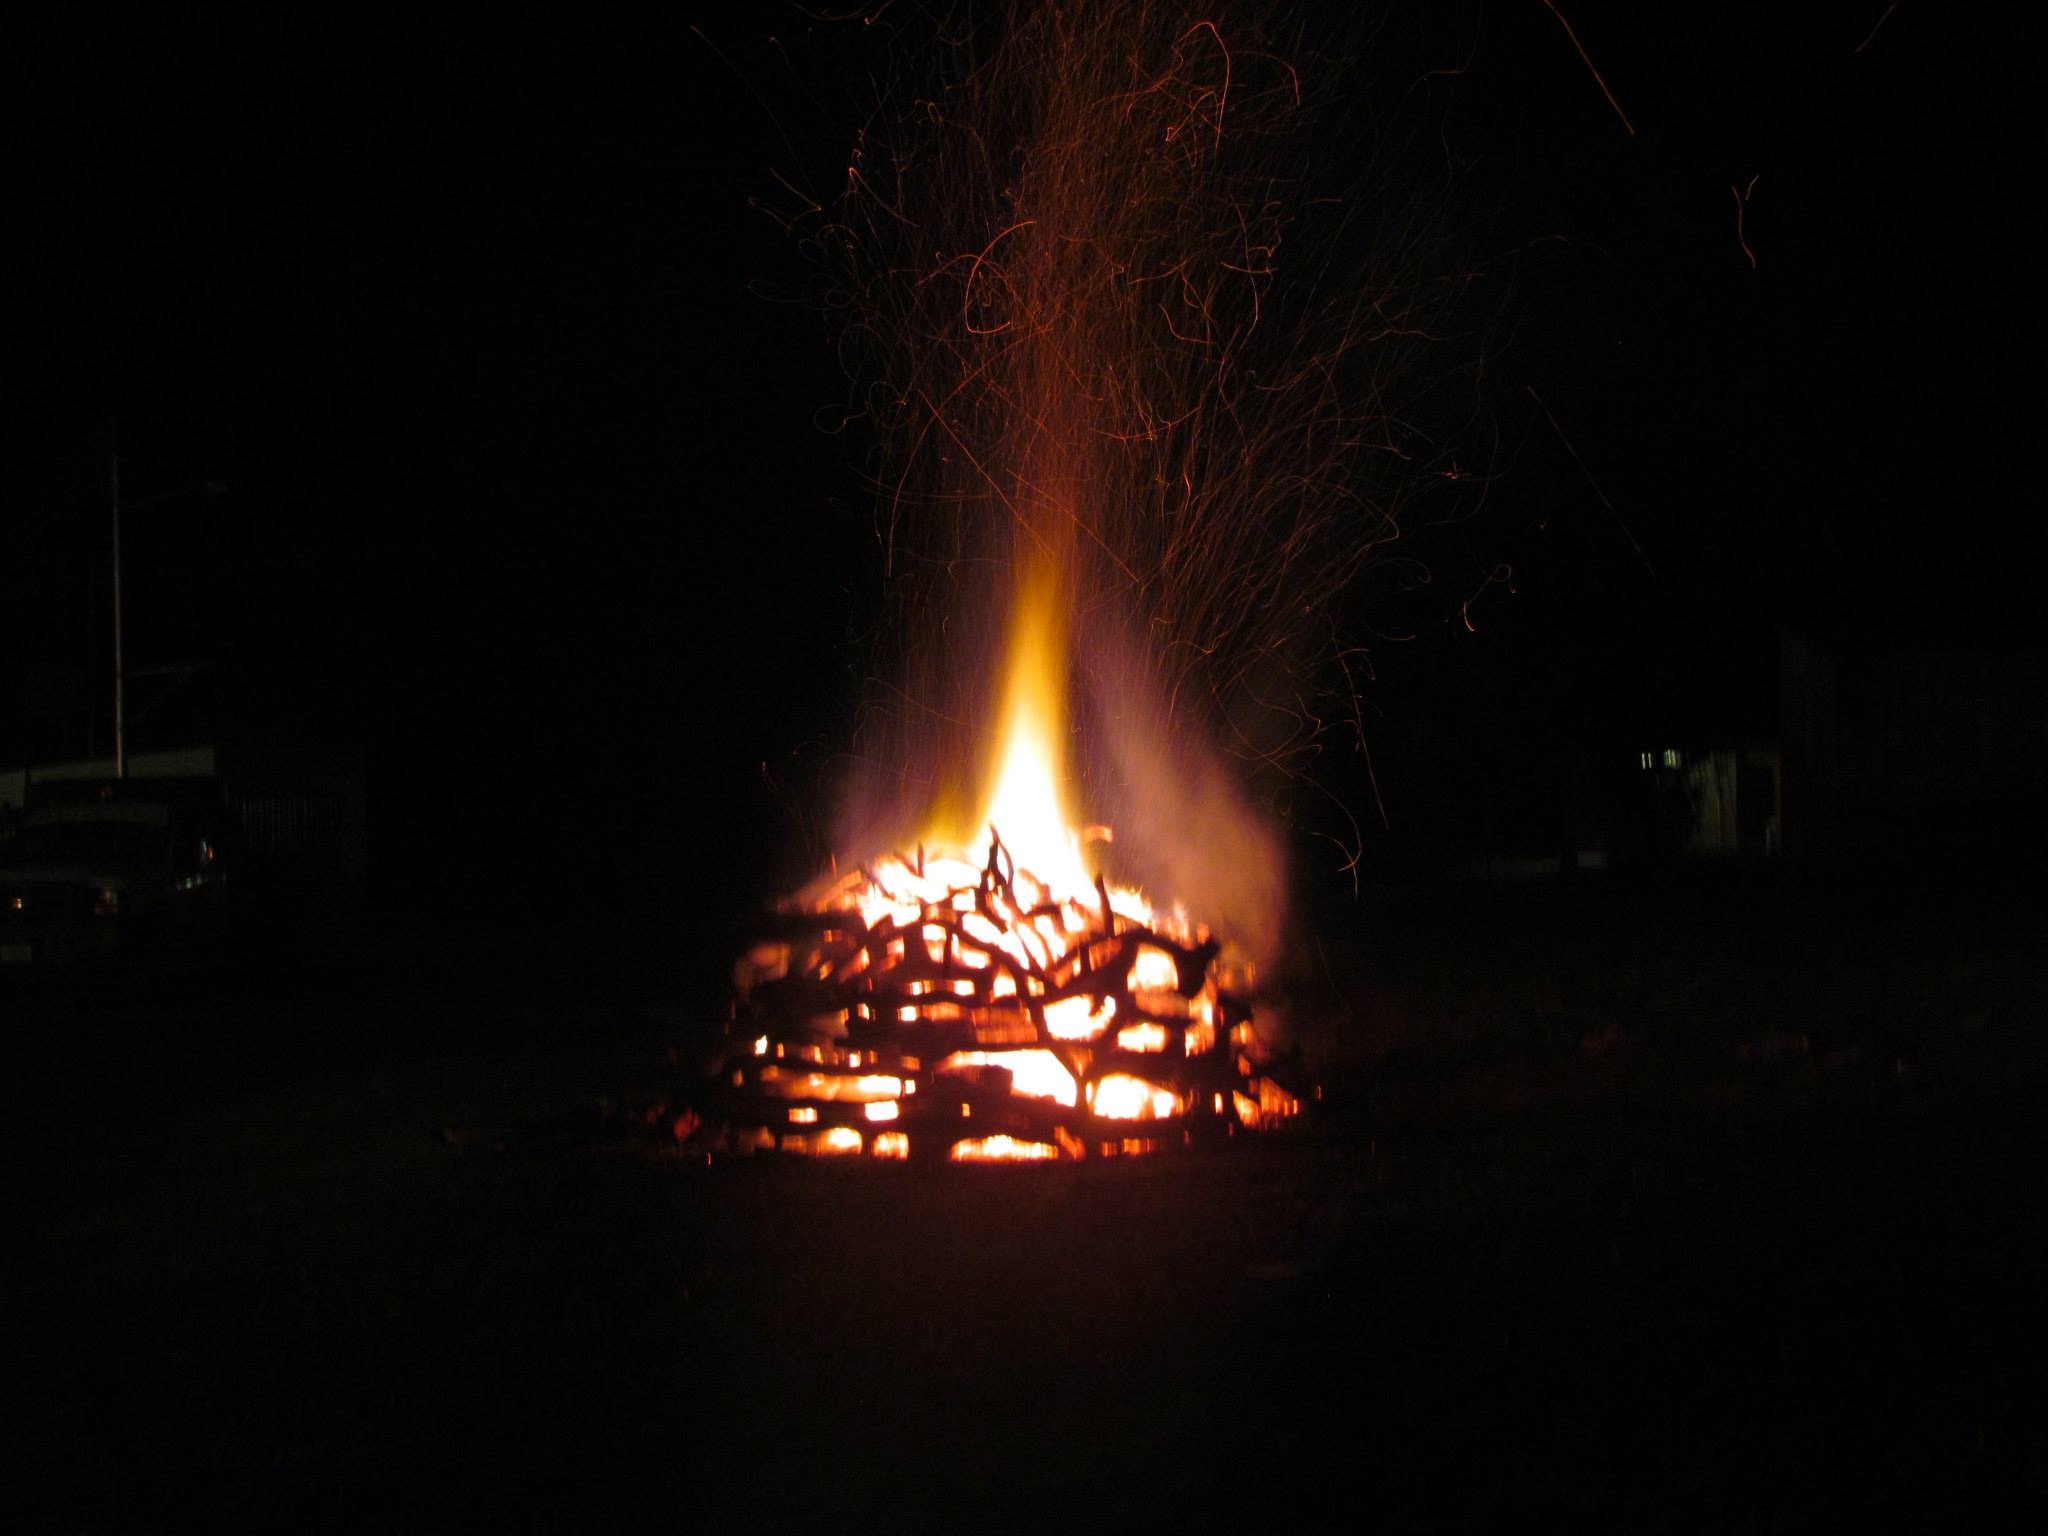
night, fire, darkness, campfire, bonfire